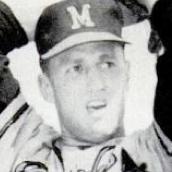
Age: 21